Steve Pavlina

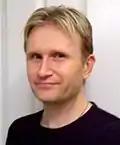
Steve Pavlina in 2010

Steve Pavlina (born April 14, 1971) is an American self-help guru, motivational speaker and entrepreneur. He is the author of the web site stevepavlina.com and the book "Personal Development for Smart People".